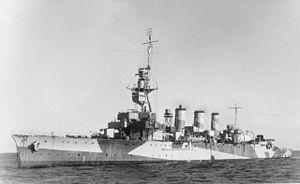
Le HMAS Adelaide est un croiseur léger de la classe Town en service dans la Royal Australian Navy de 1922 à 1946. Nommé d'après la ville d'Adélaïde, la capitale de l'Australie du Sud, il est initialement prévu en 1915 avant que des modifications de la conception ne retarde le début de sa construction. Il ne fut achevé qu'en 1922 et reçut alors le surnom de « HMAS Longdelayed ».